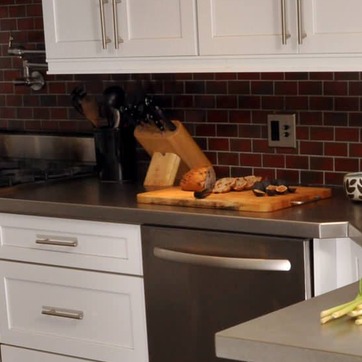
Material: food